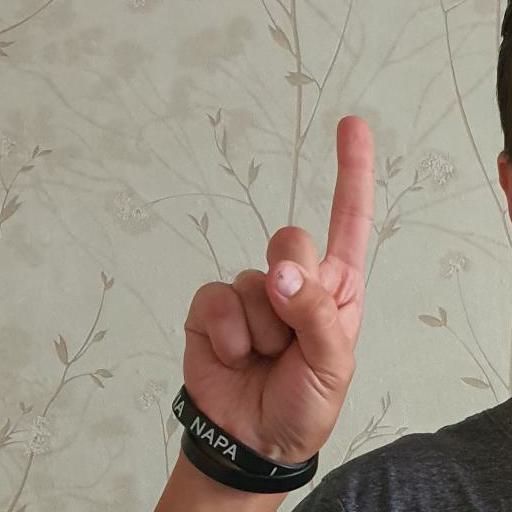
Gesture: one